Saint John's Church, Jamestown

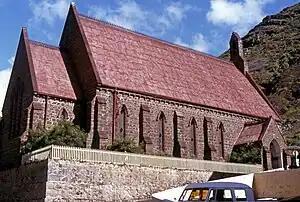
Anglican Church of Saint John's.

The church falls within the parish of St James (one of three parishes on the island), which consists of the historic Saint James' Church (situated in the lower part of town) and three daughter churches: